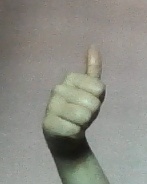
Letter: aleff